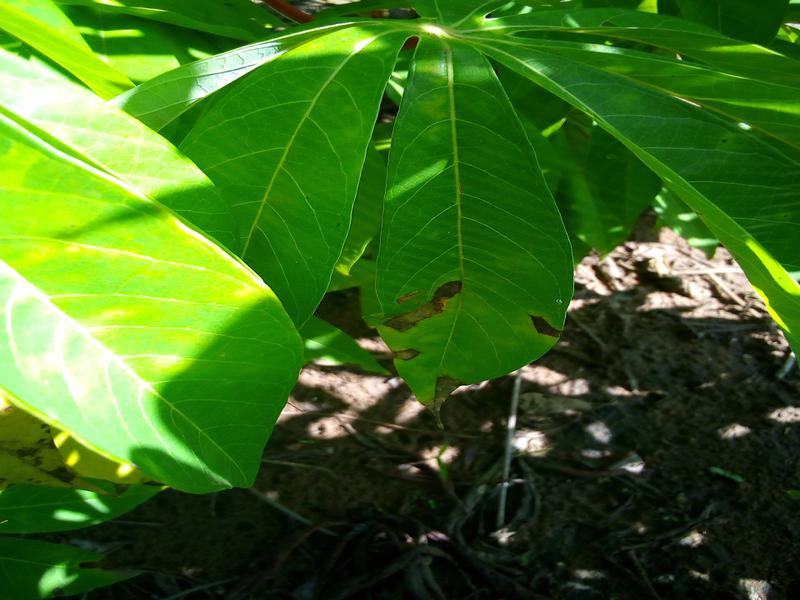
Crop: cassava
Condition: bacterial_blight